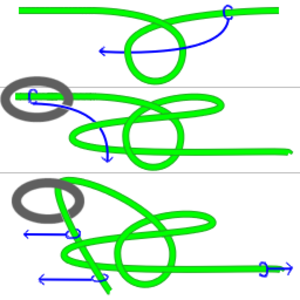
Le nœud de chaise, ou nœud de bouline, est un nœud de boucle non coulant.